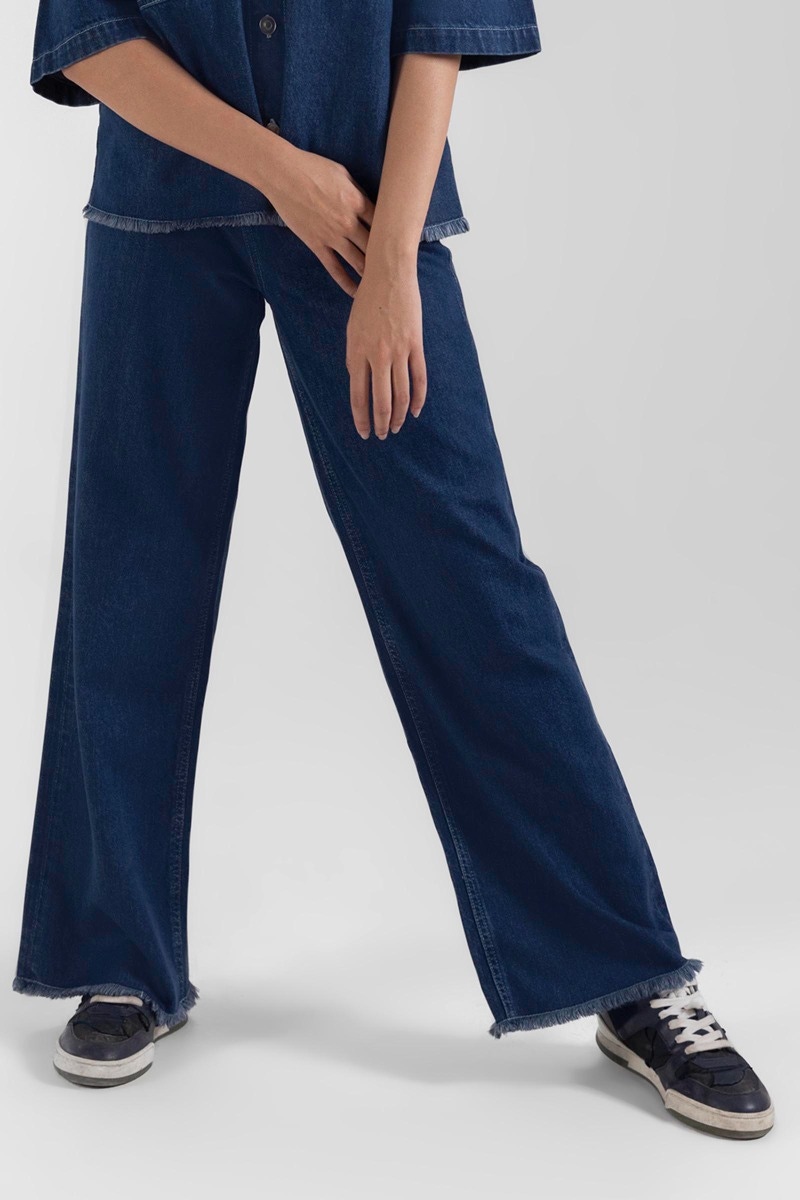
indigo raw hem denim jumpsuit